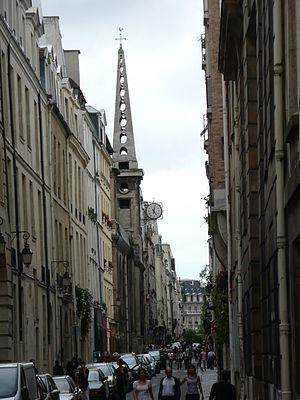
Rue St-Louis en l'Ile, île St-Louis, Paris
La rue Saint-Louis-en-l’Île est une voie de l’île Saint-Louis dans le 4ᵉ arrondissement de Paris, en France.